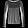
Label: Pullover